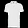
Label: T - shirt / top